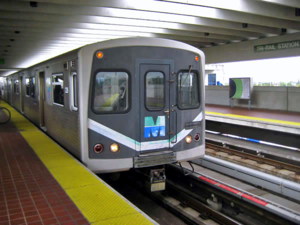
Le métro de Miami est le principal réseau de transport en commun à Miami. Il est géré par le Miami-Dade Transit, une agence du comté de Miami-Dade. Il est ouvert en 1984 et est l'unique métro lourd de l'État de Floride, son réseau frère, le Metromover aérien, se constituant de navettes automatiques desservant le centre-ville, et le Jacksonville Skyway circulant sur un monorail. Il est actuellement long de 36 kilomètres et son unique ligne comprend 22 stations. Le métro dessert le centre urbain de Miami et relie les quartiers d'affaires de Downtown Miami, Brickell et du Civic Center aux villes voisines de Hialeah et Medley au nord-ouest et de Coconut Grove, Coral Gables et South Miami au sud. Son terminus se situe à Dadeland dans la ville de Kendall.